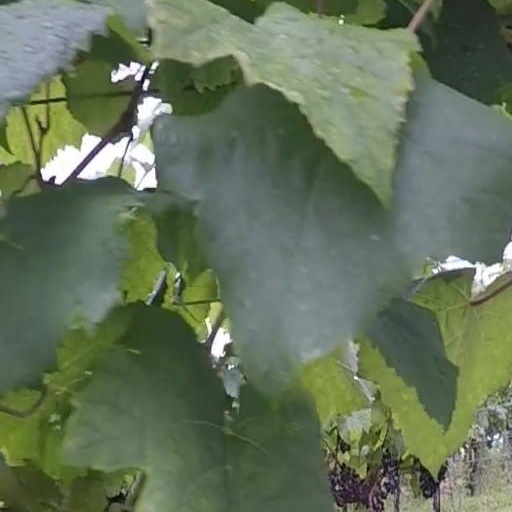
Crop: grape